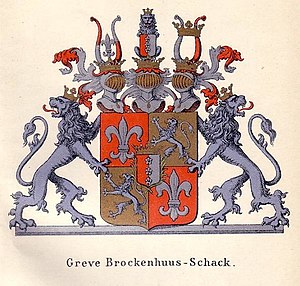
Brockenhuus
Brockenhuus-Schacks våben tegnet 1897 af Anders Thiset
Brockenhuus er en dansk uradelig slægt, hvis ældst kendte medlem er Gotschalck Brockenhuus, nævnt 1397. Slægtens stamfader, Johan Brockenhuus til Vollerslev i Fyn og Lerbæk i Jylland, var i midten af det 15. århundrede landsdommer i Fyn; den delte sig med hans sønner i tre hovedlinjer og blomstrede frodigt i flere århundreder, udbredende sig til Skåne og Norge.